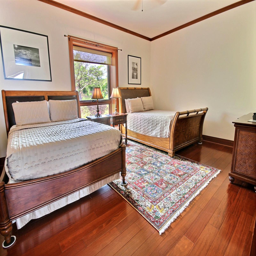
guest bedroom sets up with twins for the kids